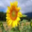
Label: sunflower